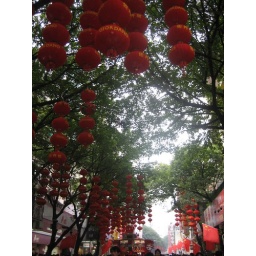
Pretty red lanterns hanging in the trees